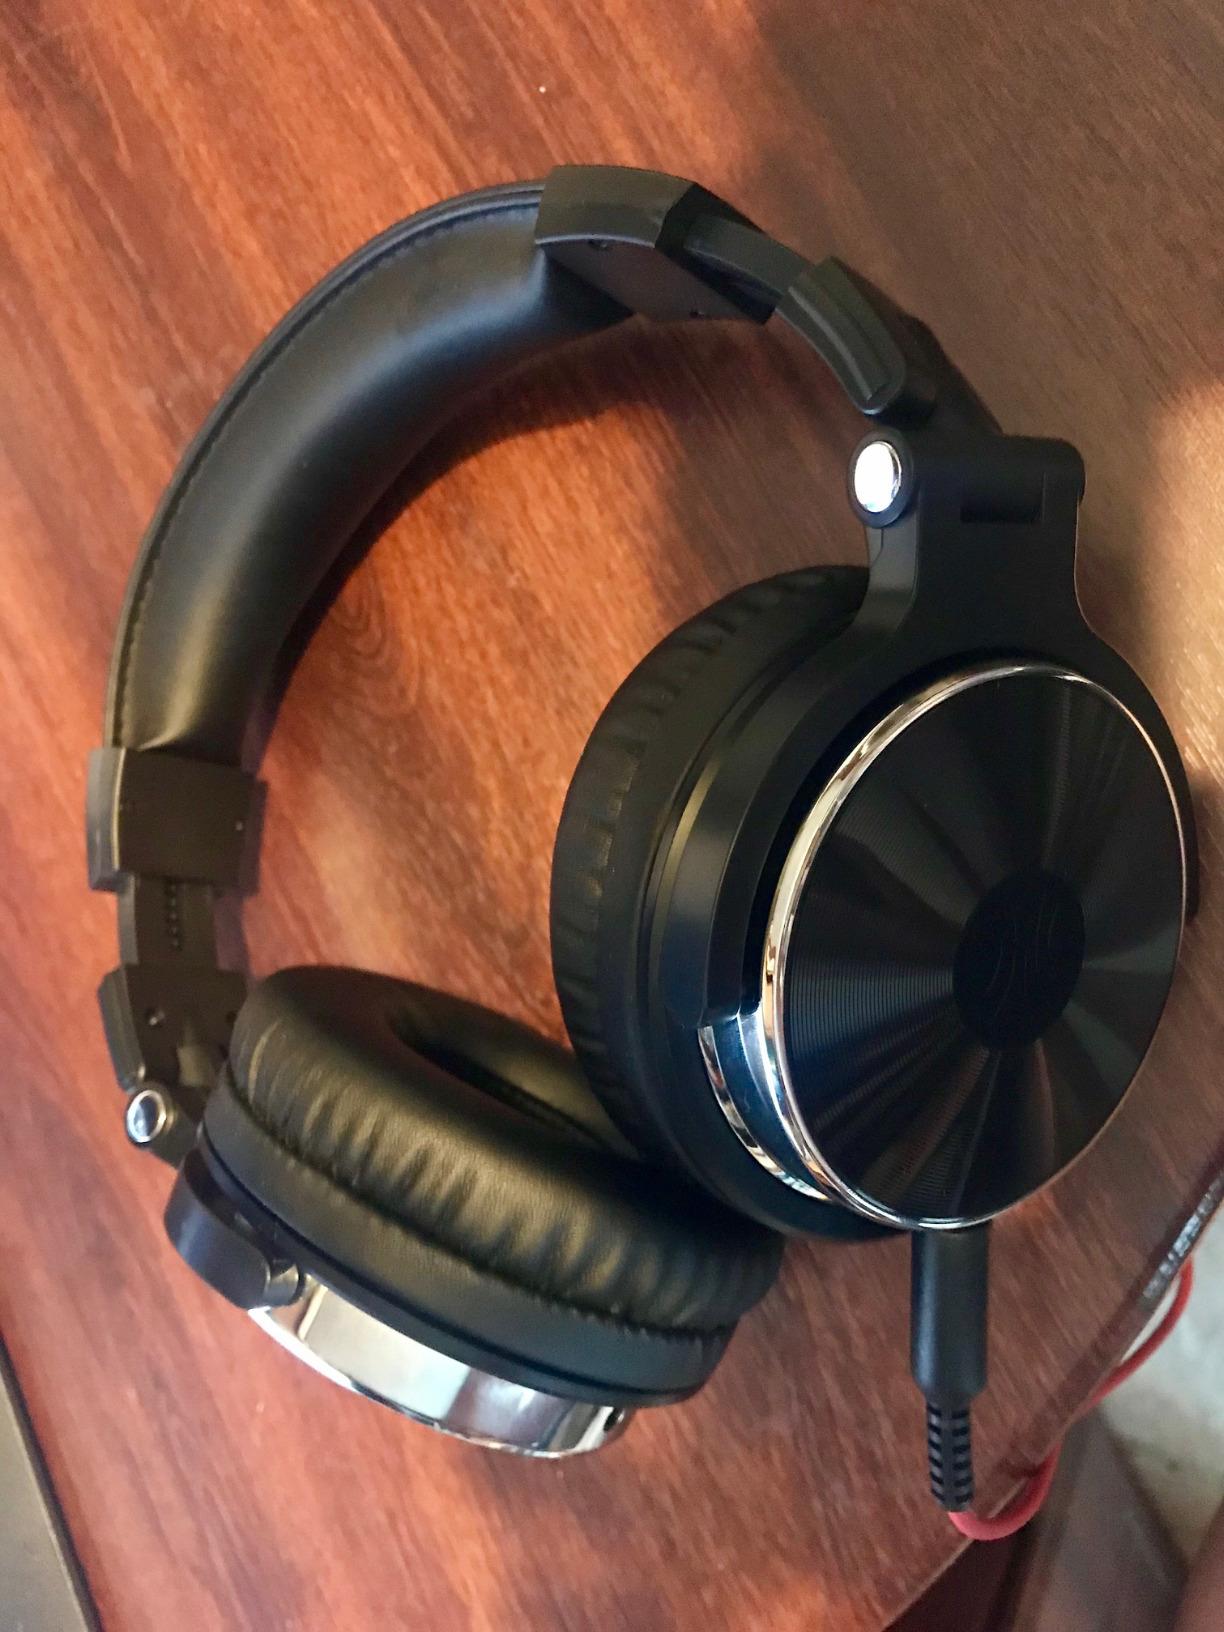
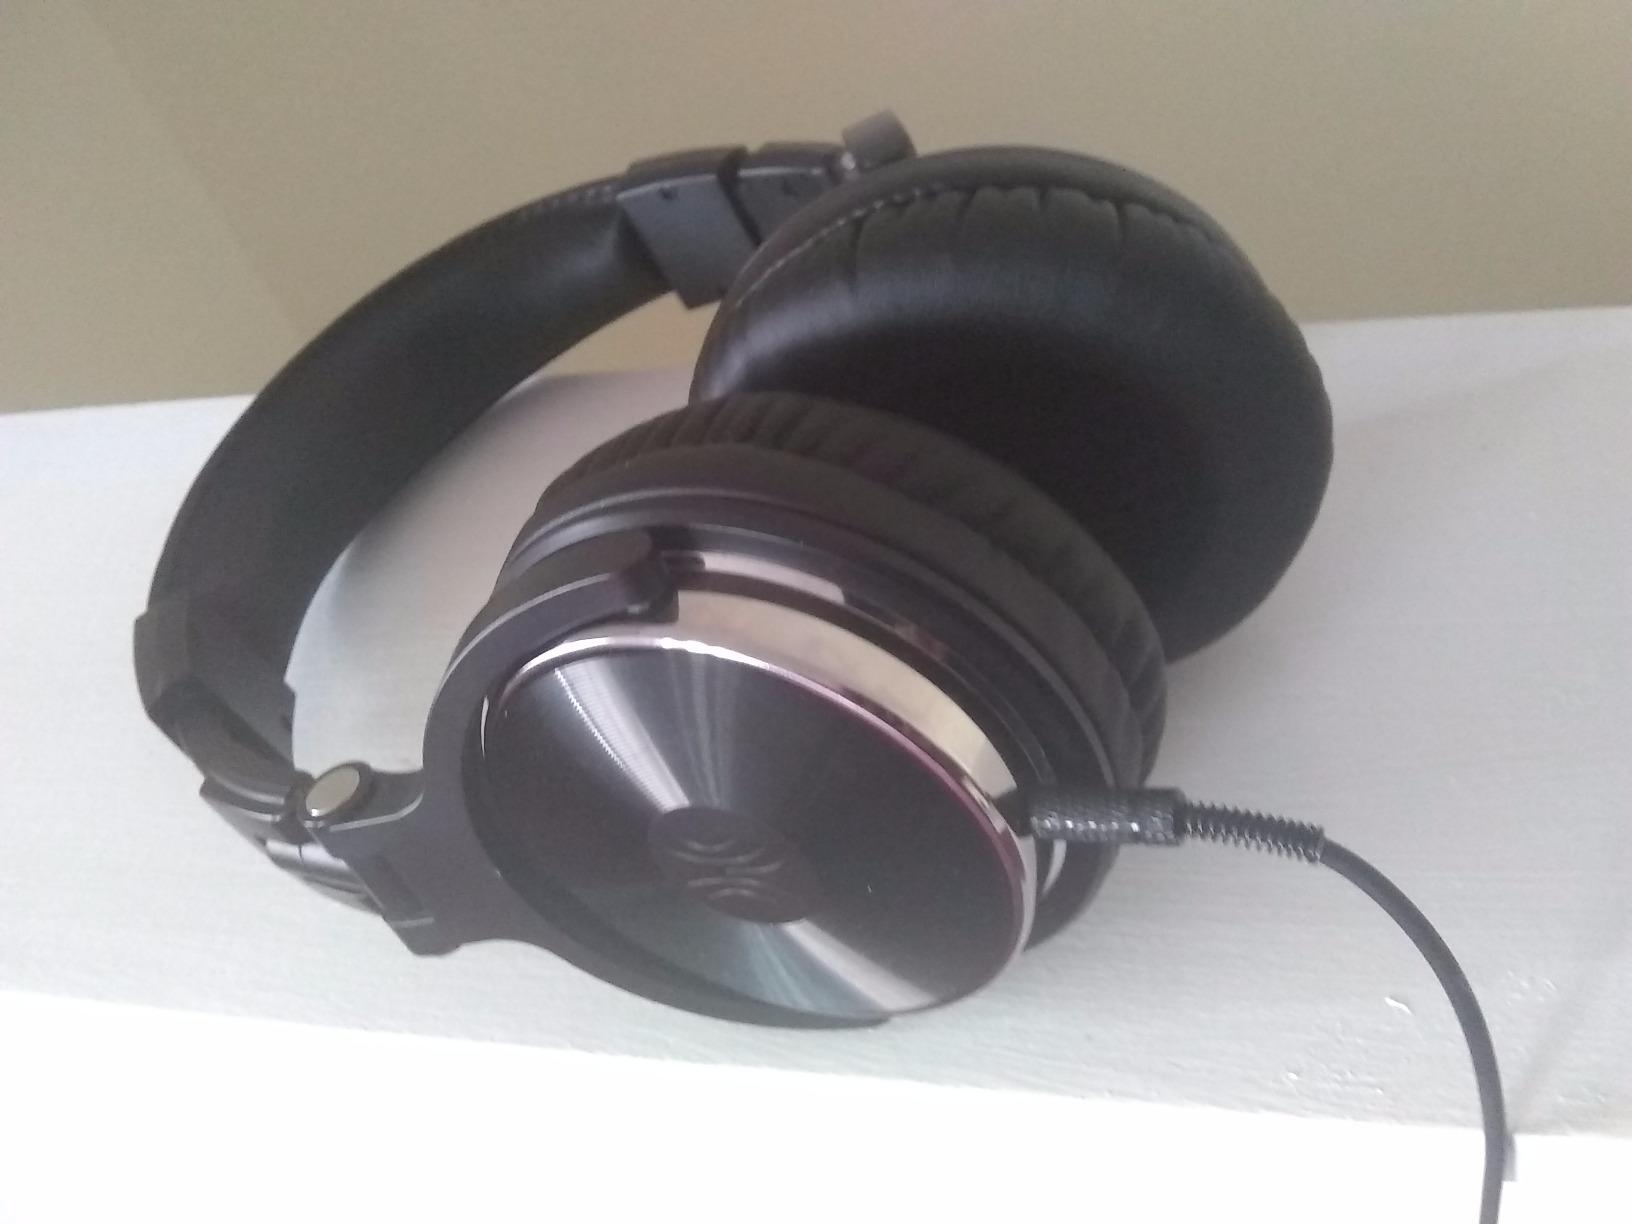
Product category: headphones
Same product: yes